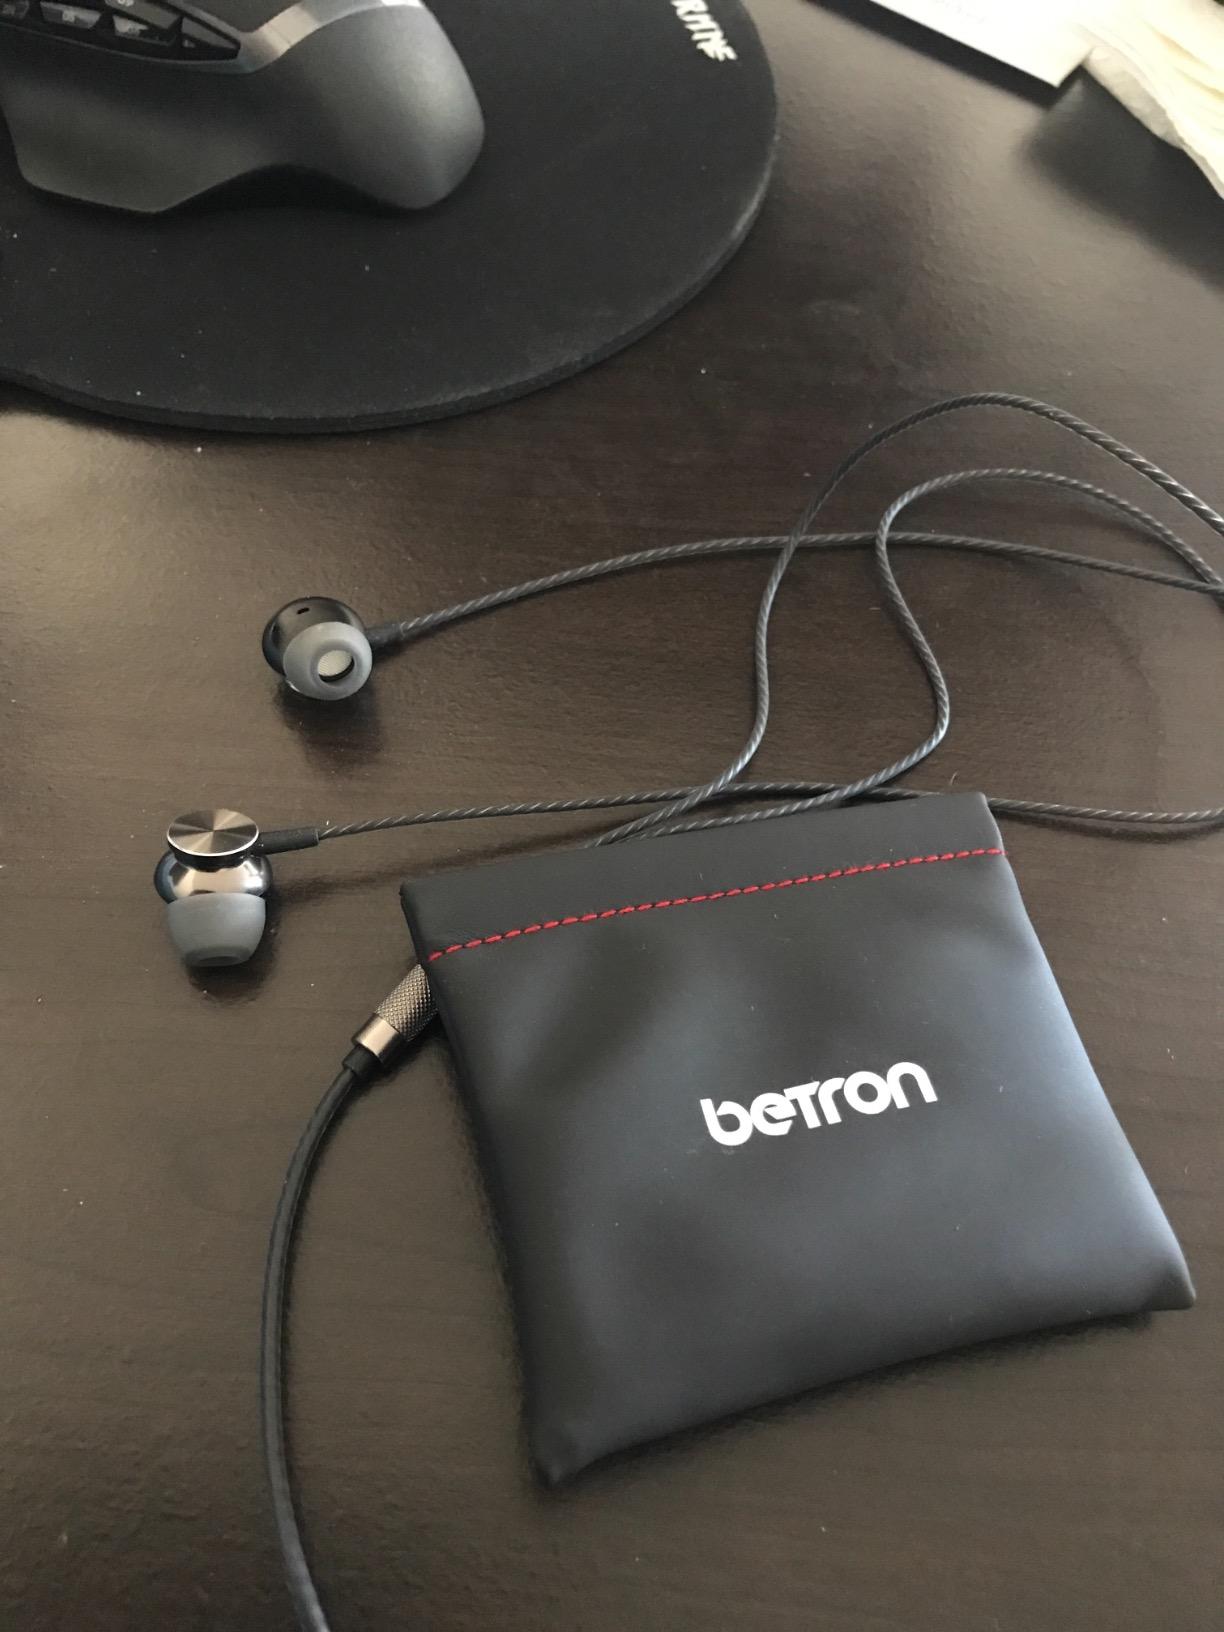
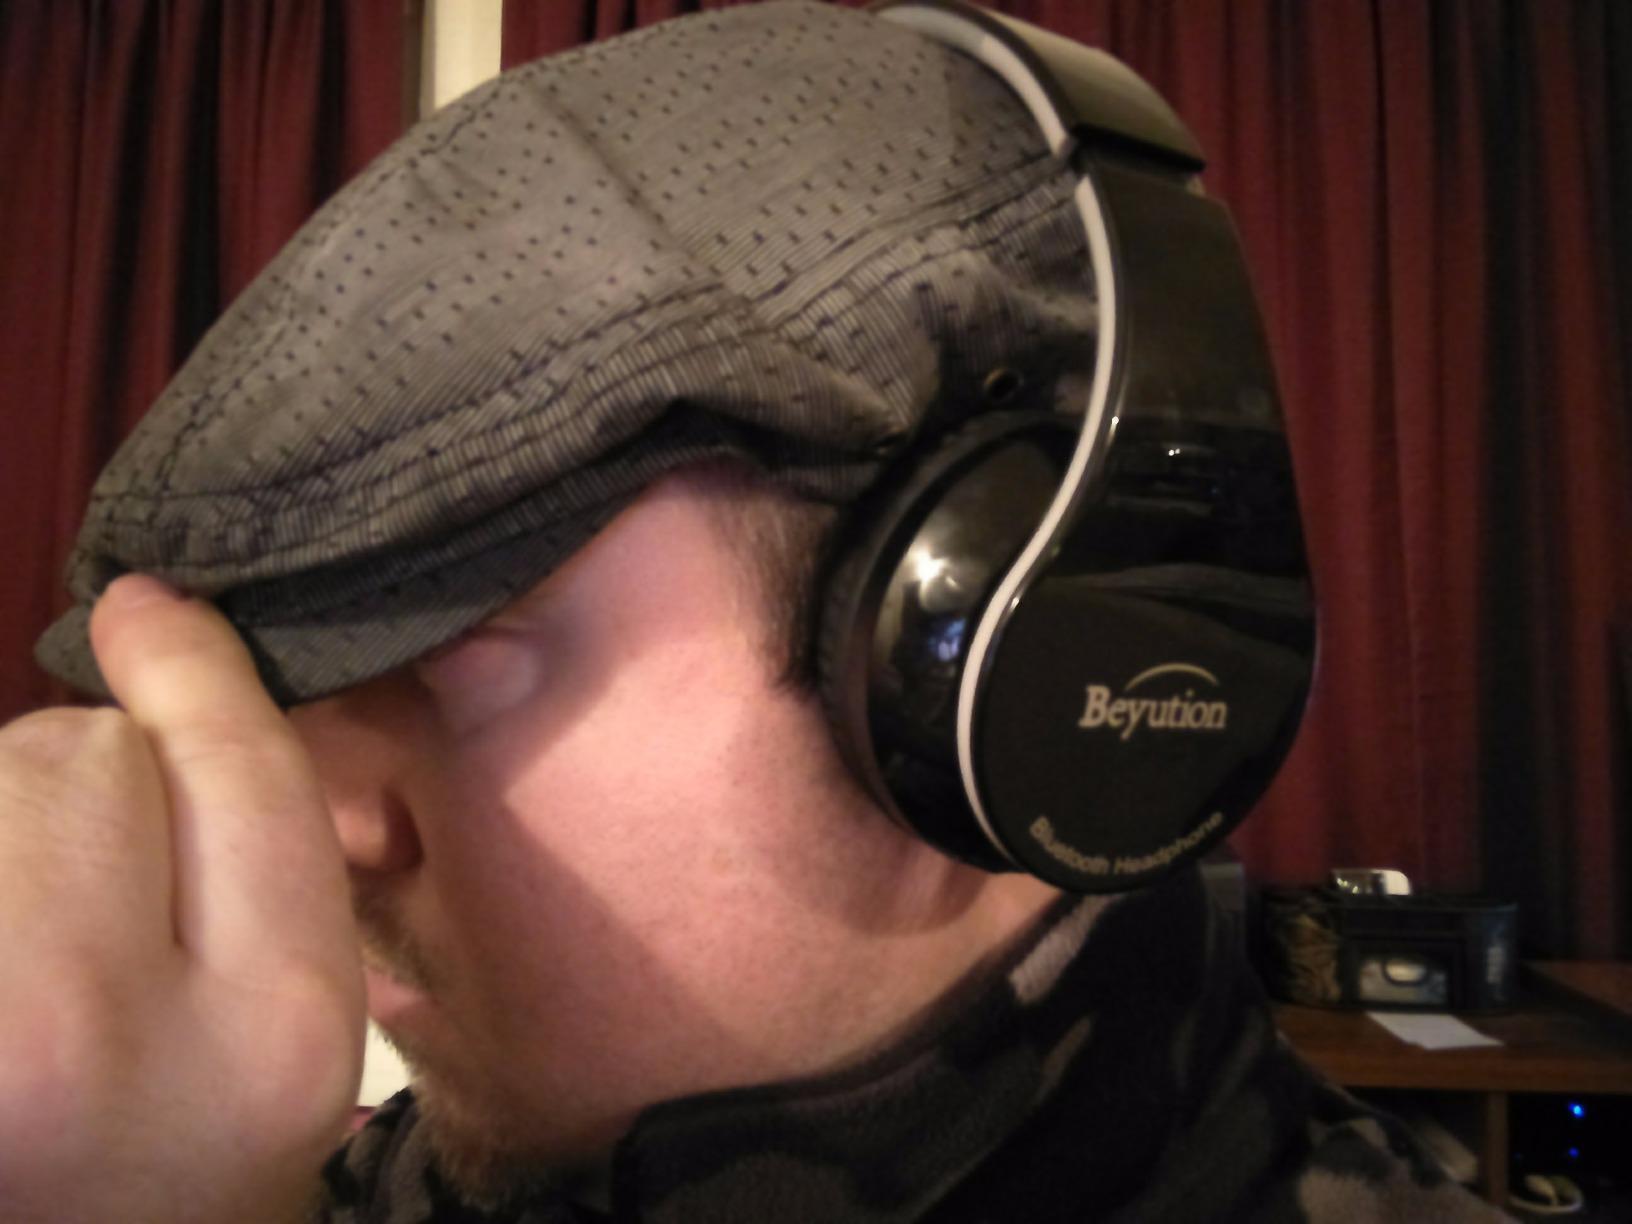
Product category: headphones
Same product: no